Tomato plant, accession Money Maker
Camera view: bottom (45 deg); turntable rotation: 60 degrees
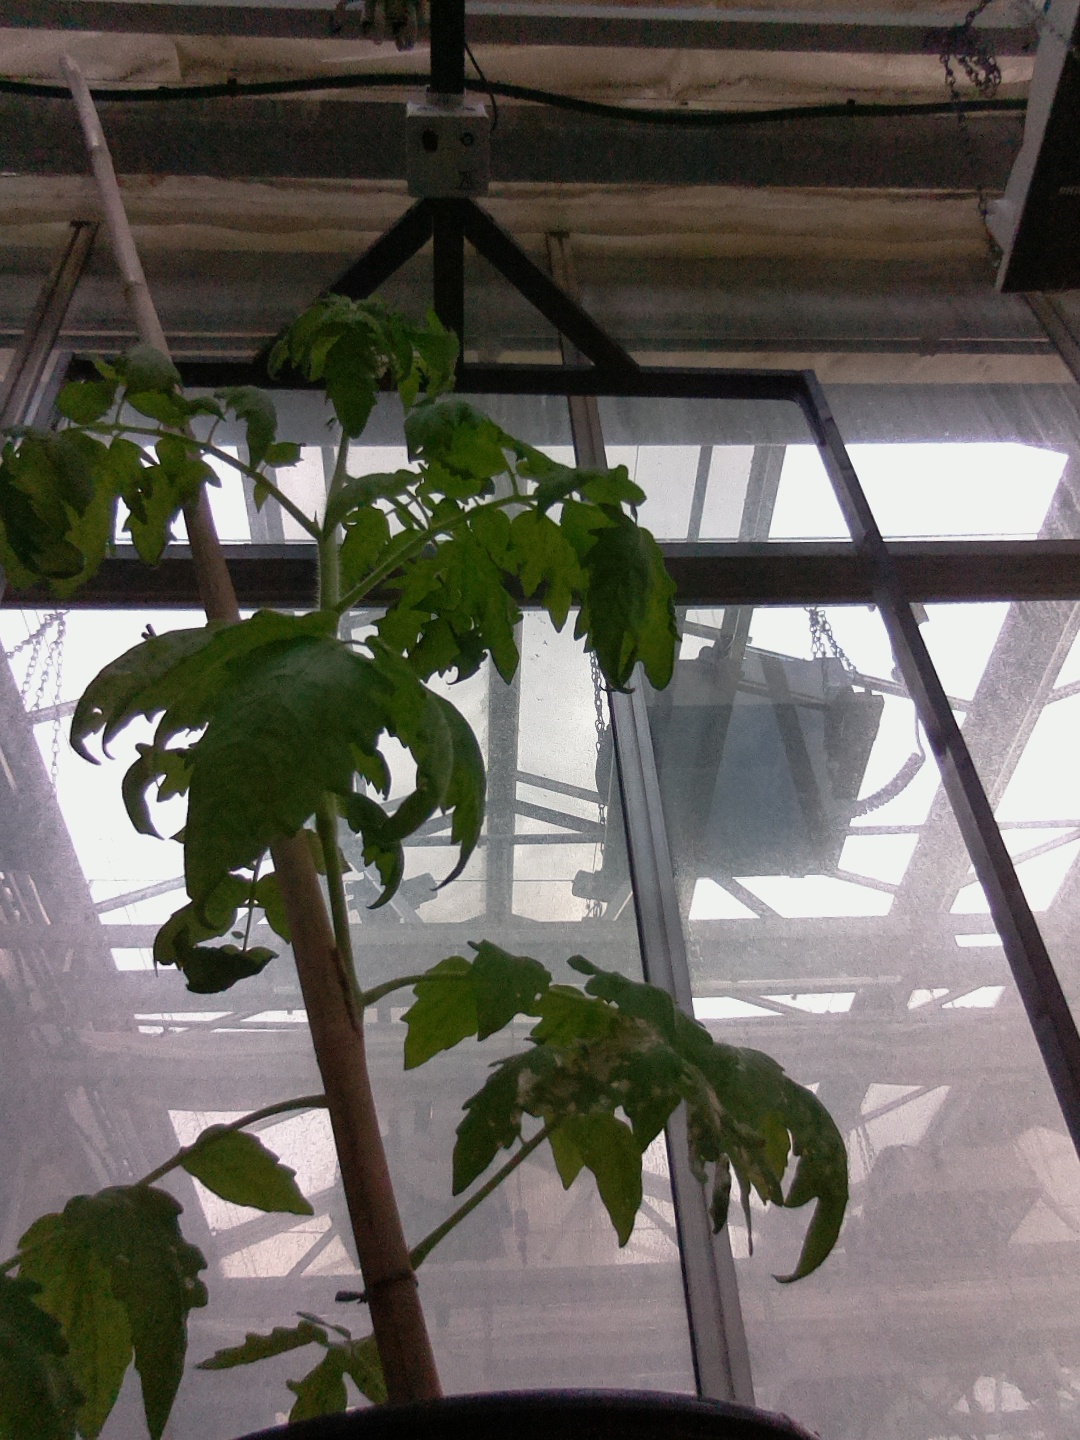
BBCH growth stage 52: 2 inflorescences visible